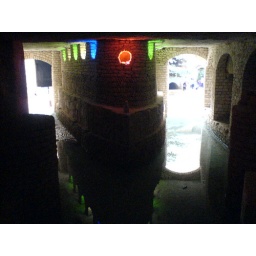
ancient under ground water channels